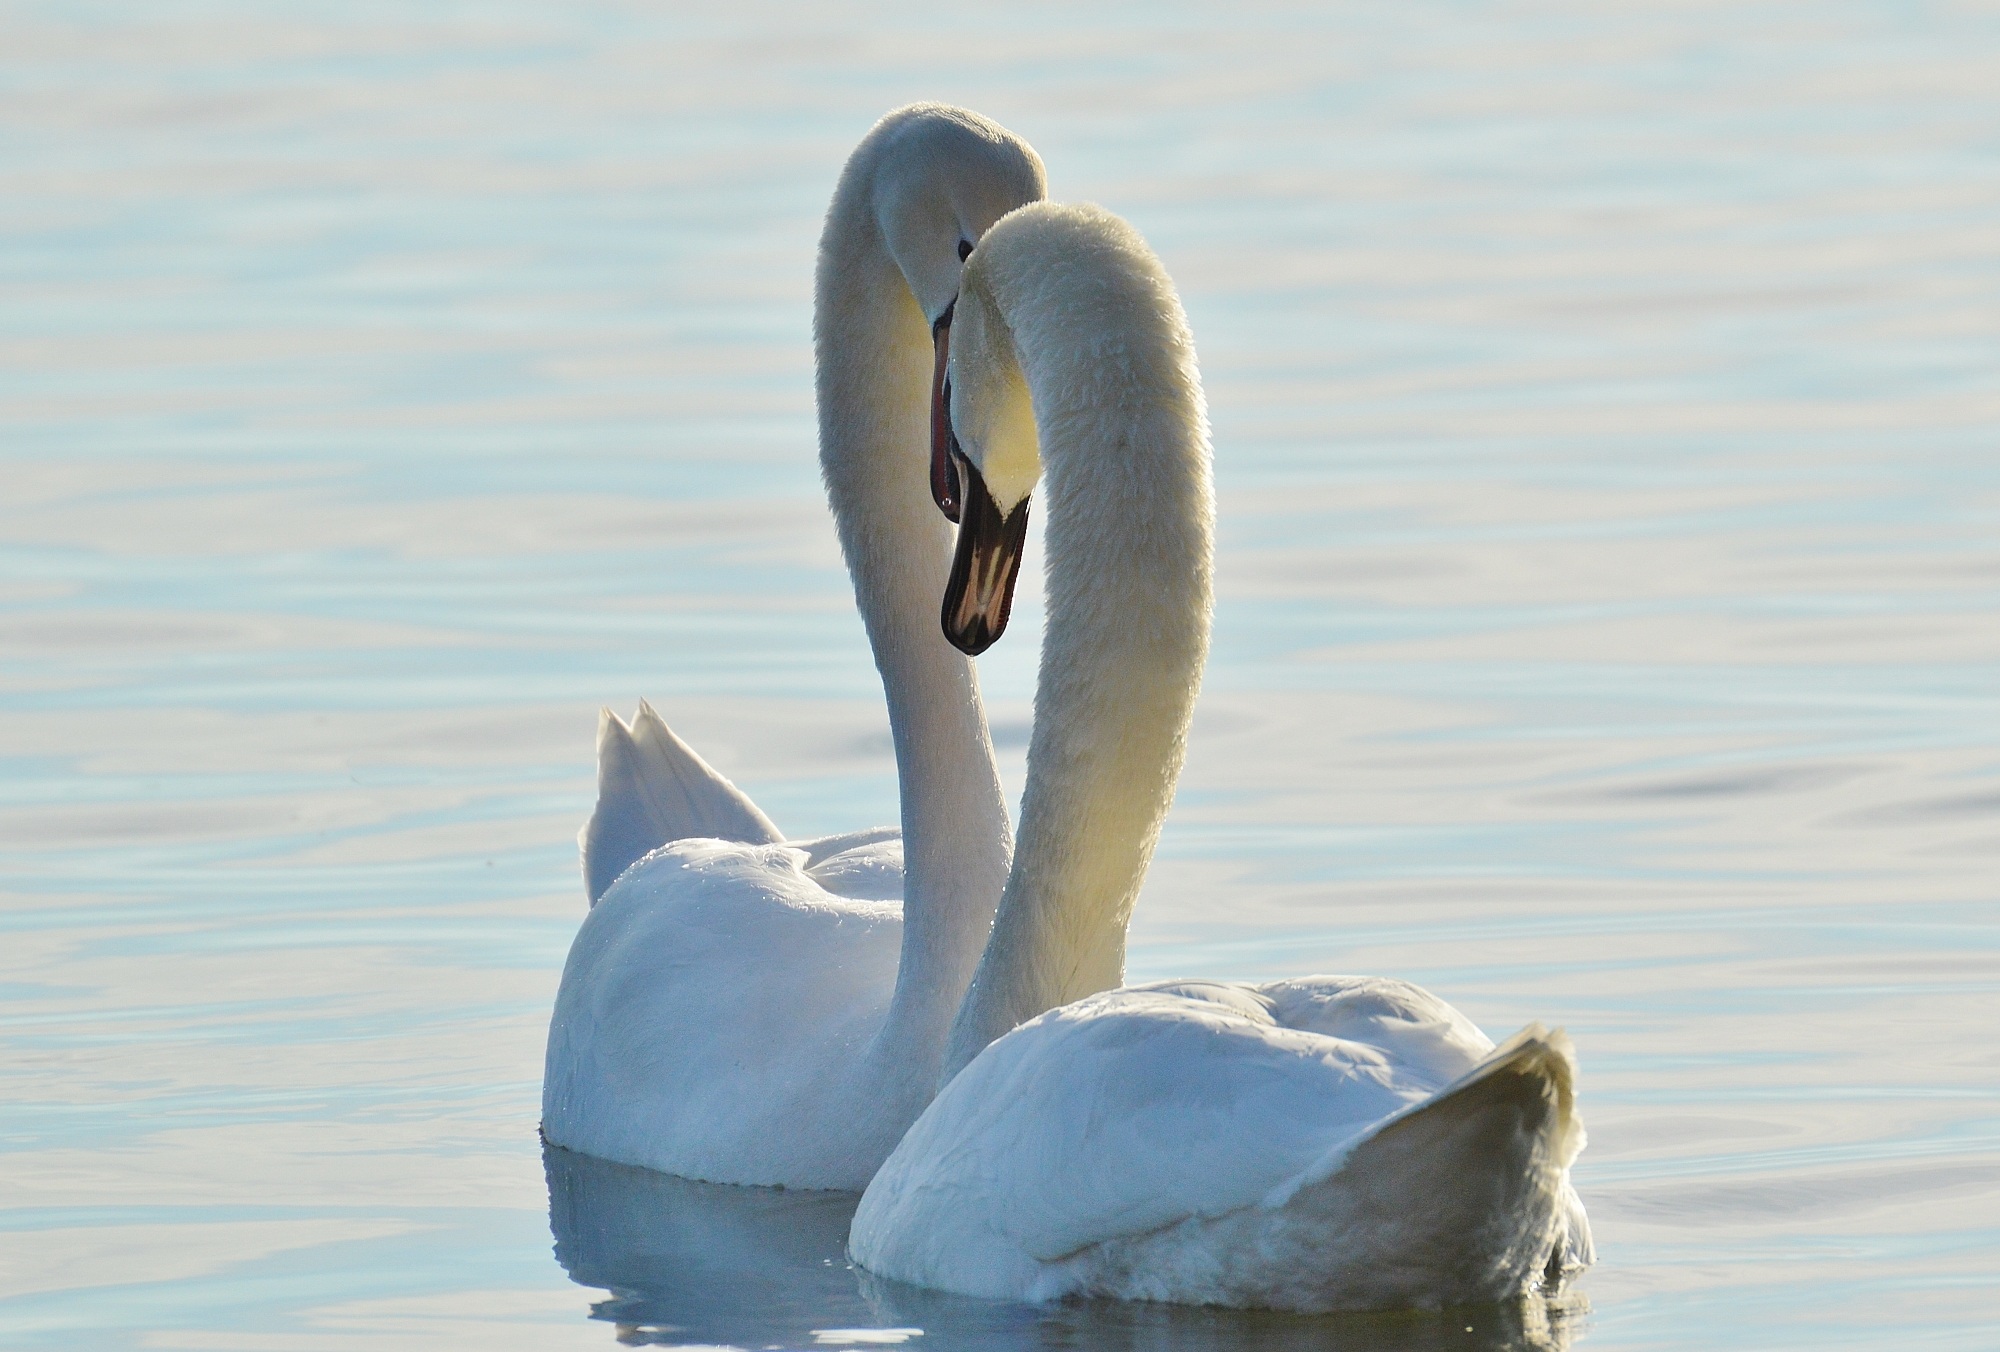
water, bird, wing, lake, beak, feather, plumage, swan, swans, vertebrate, pair, waterfowl, water bird, animal world, lake constance, ducks geese and swans